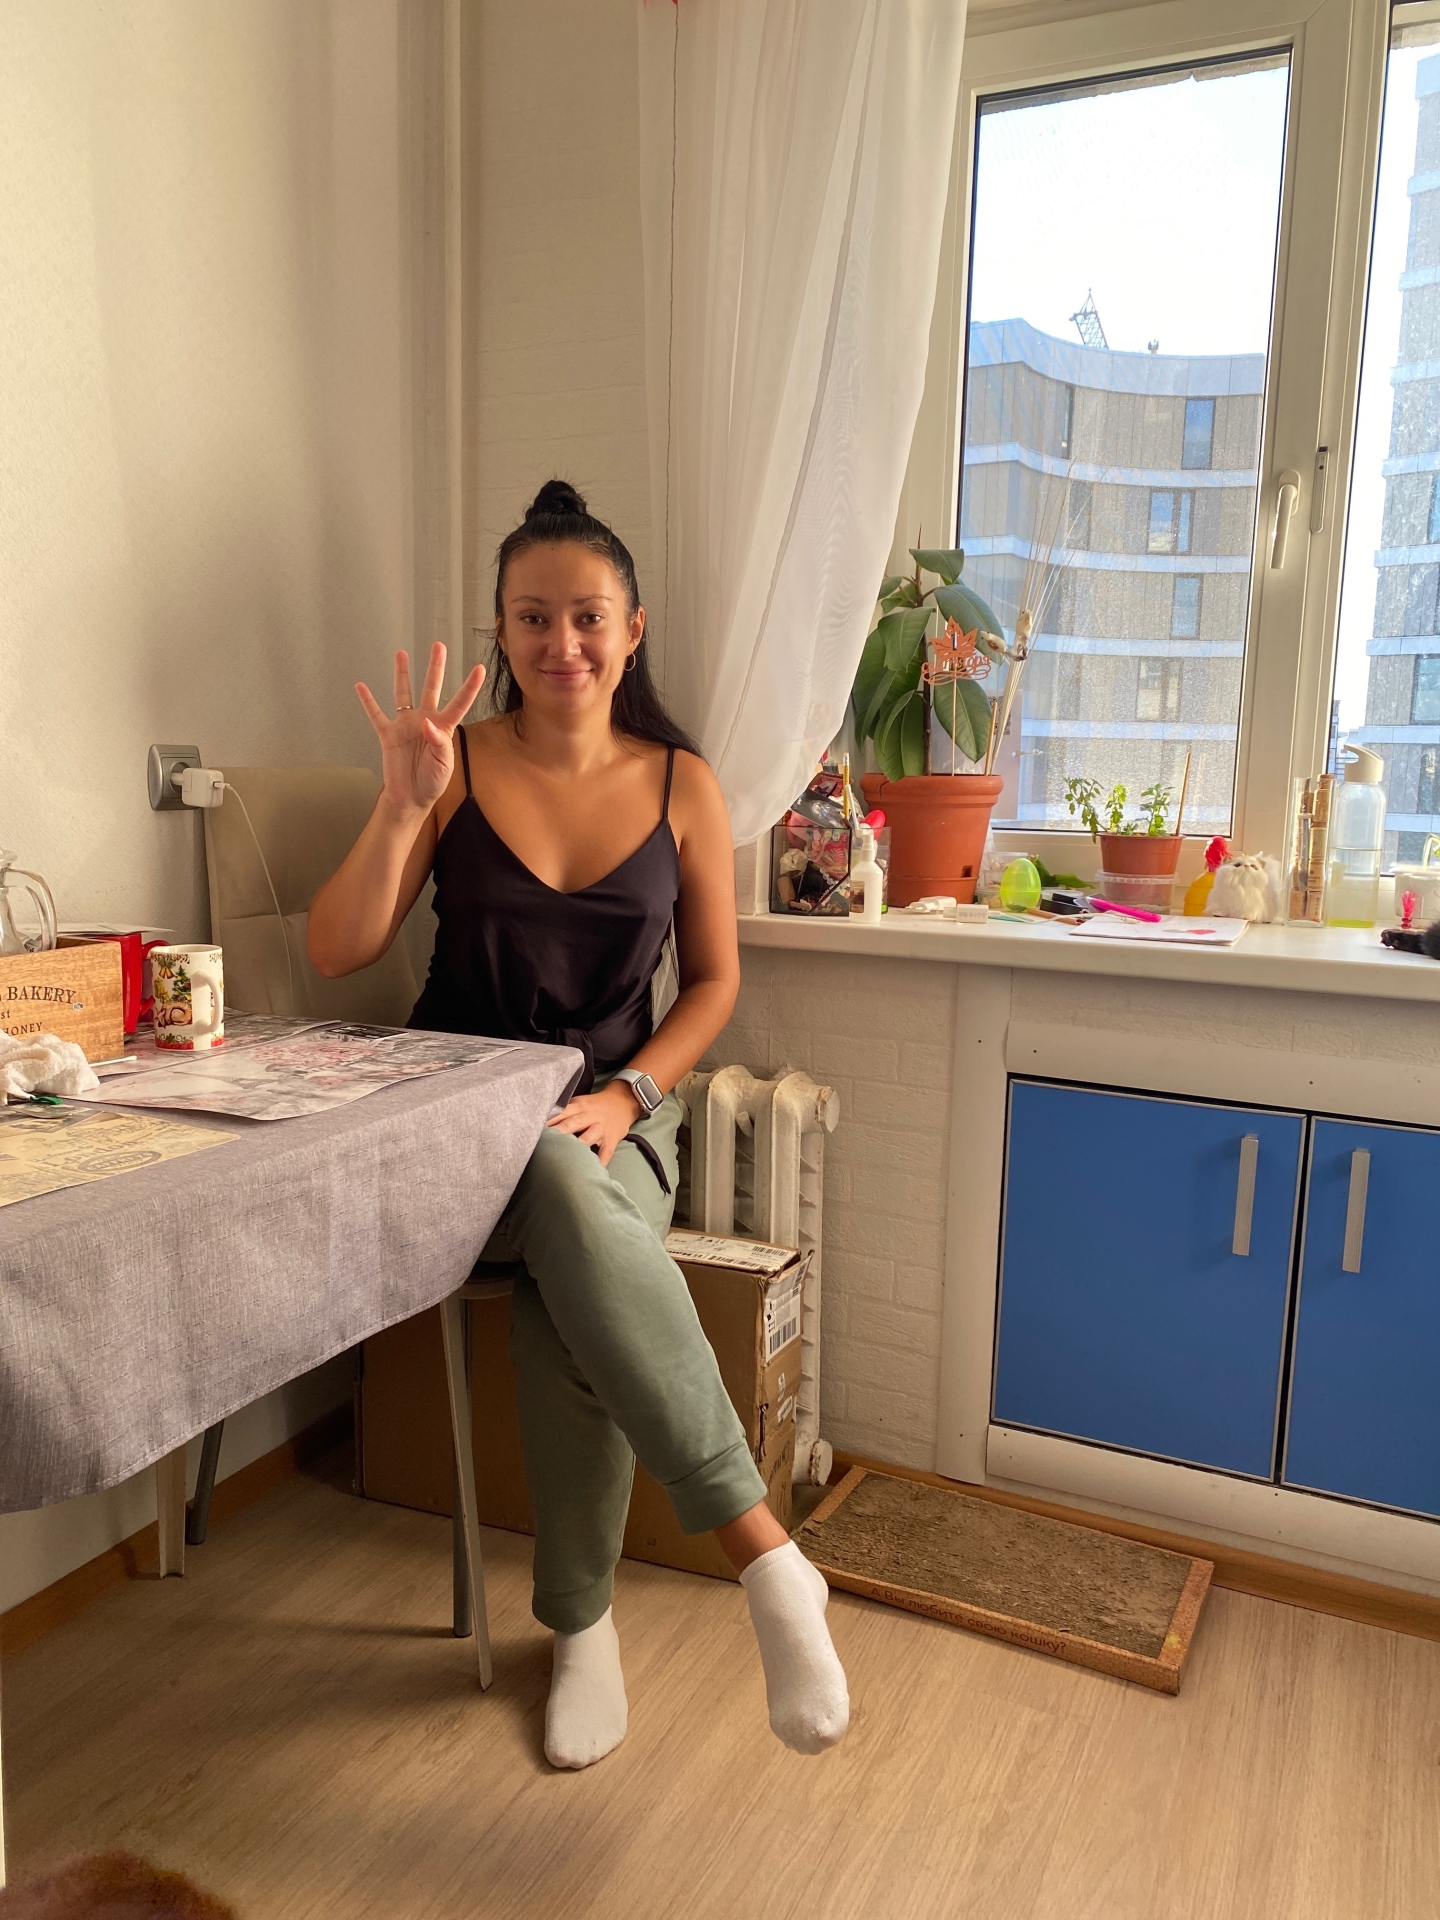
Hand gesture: four